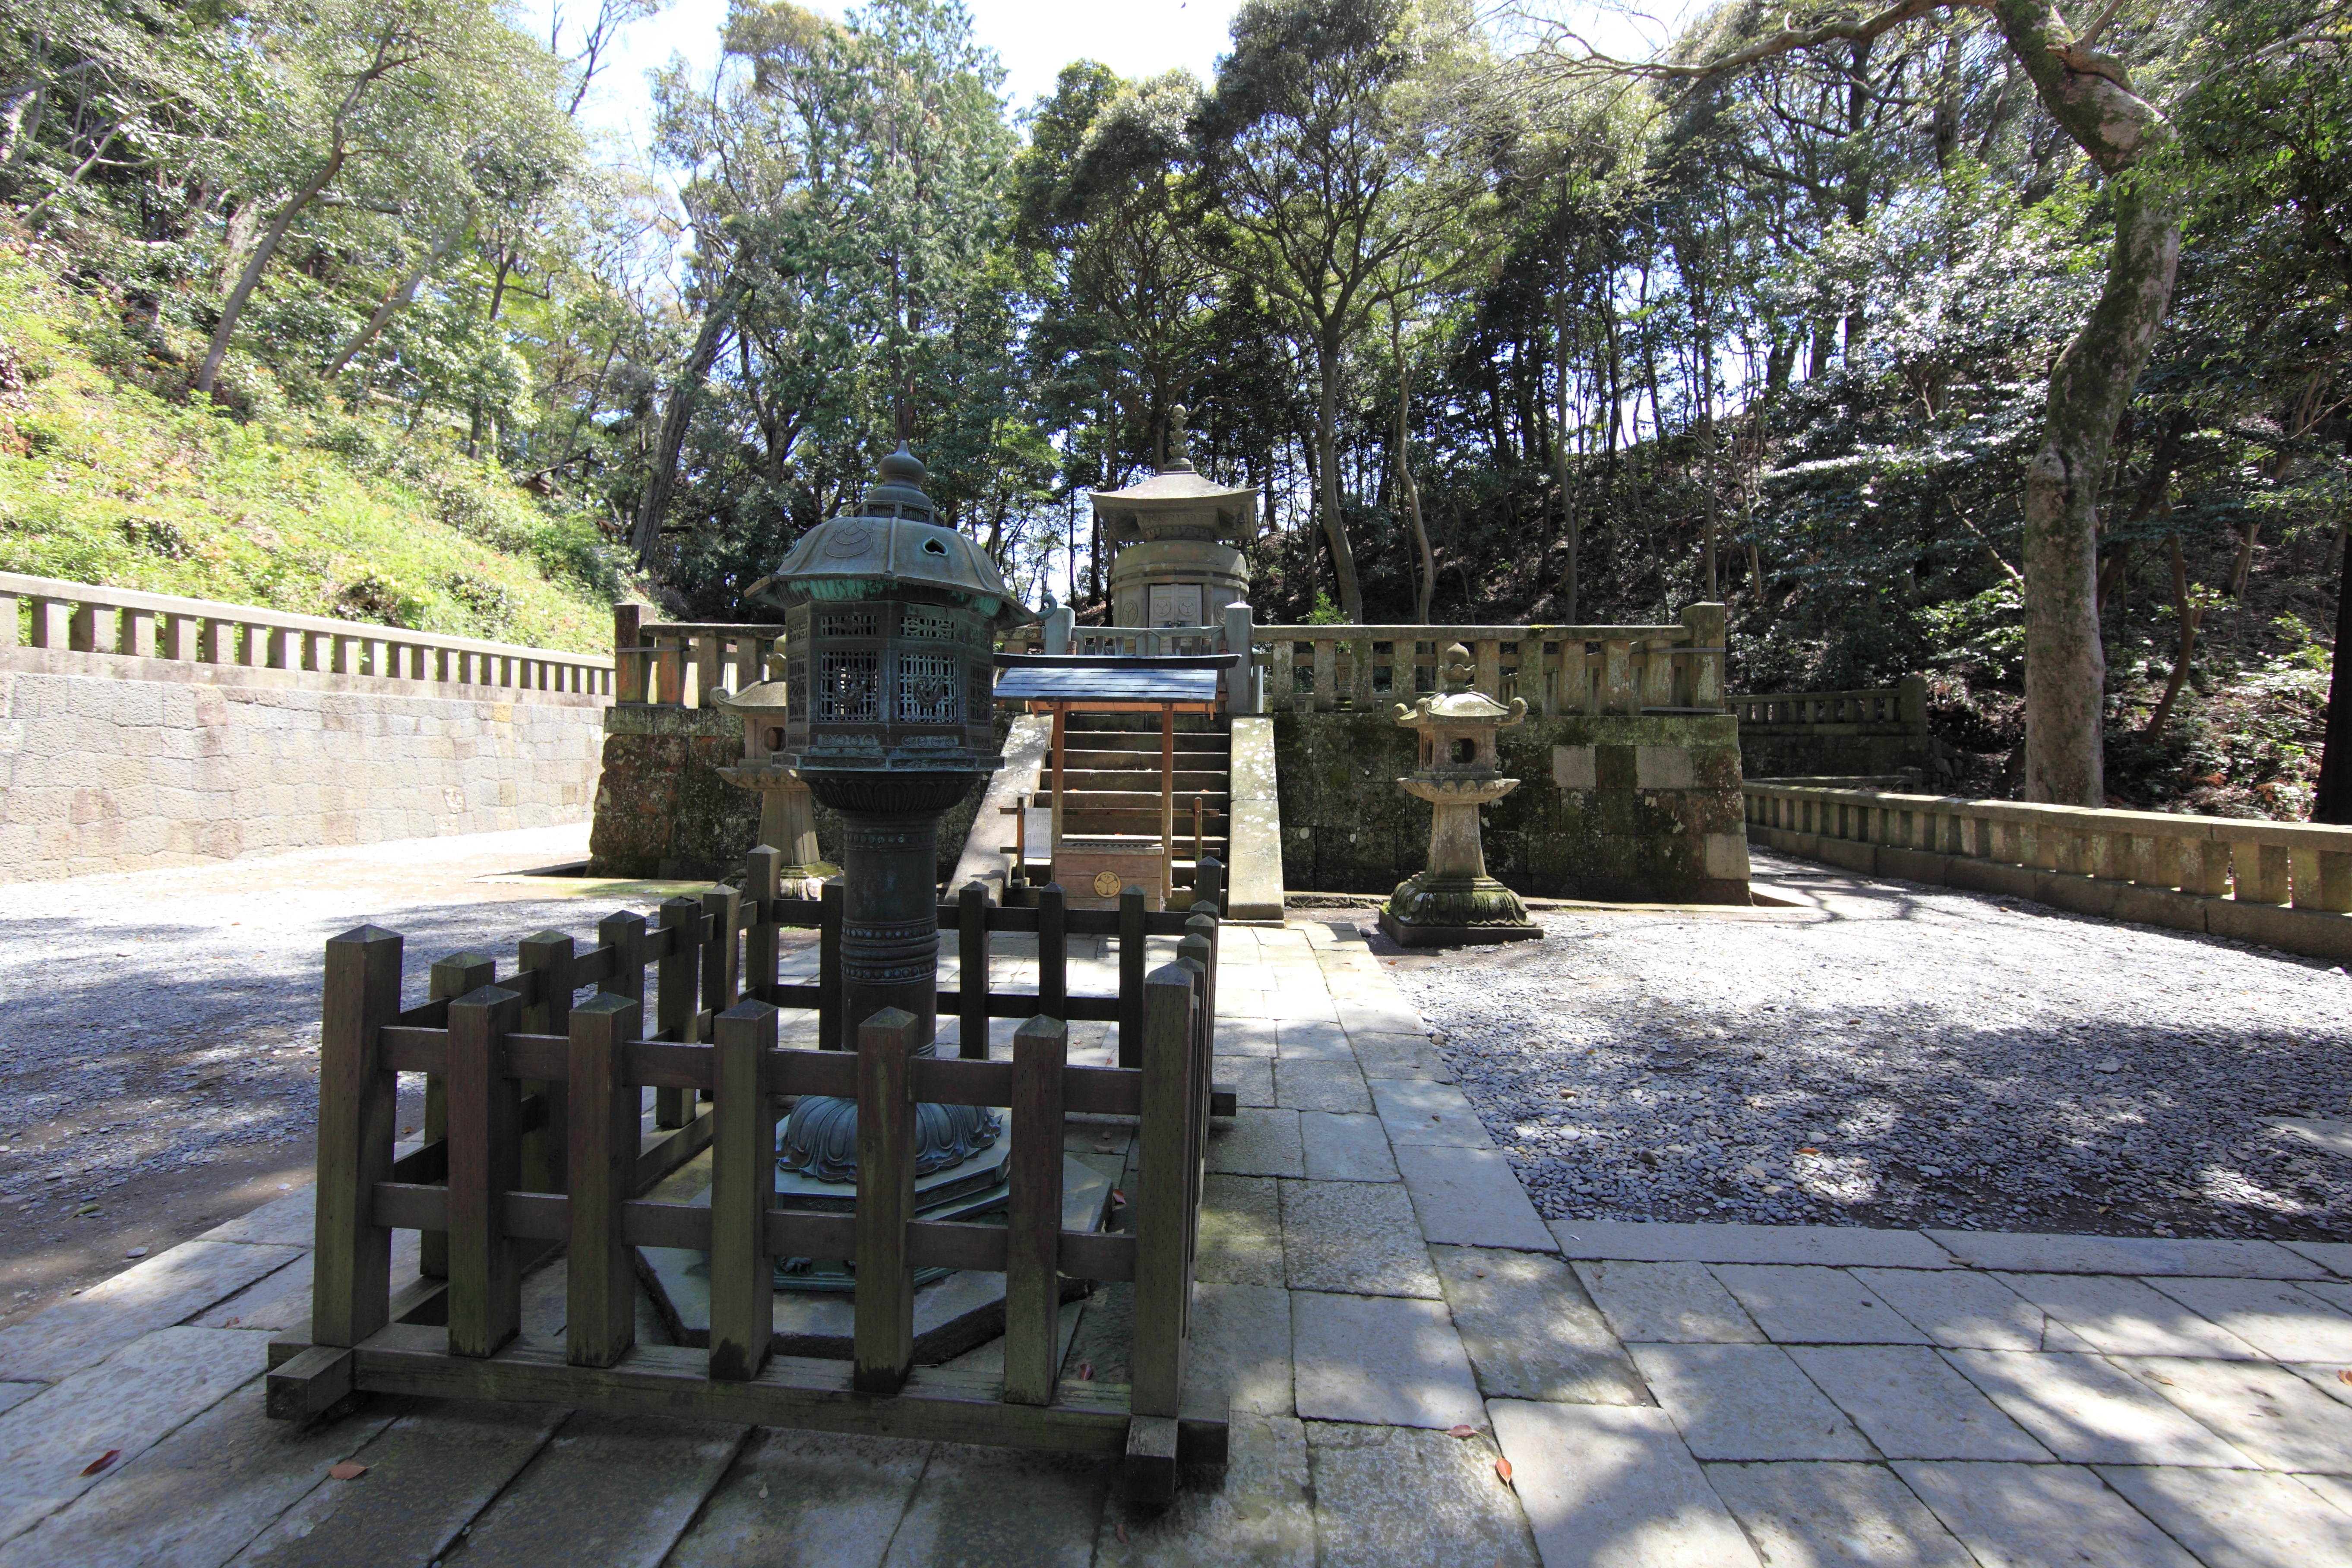
home, high, cottage, property, shrine, 5d, hires, estate, markii, hi, res, resolution, shizuoka, kunohzantoushouguu